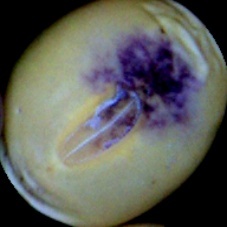
Label: Spotted